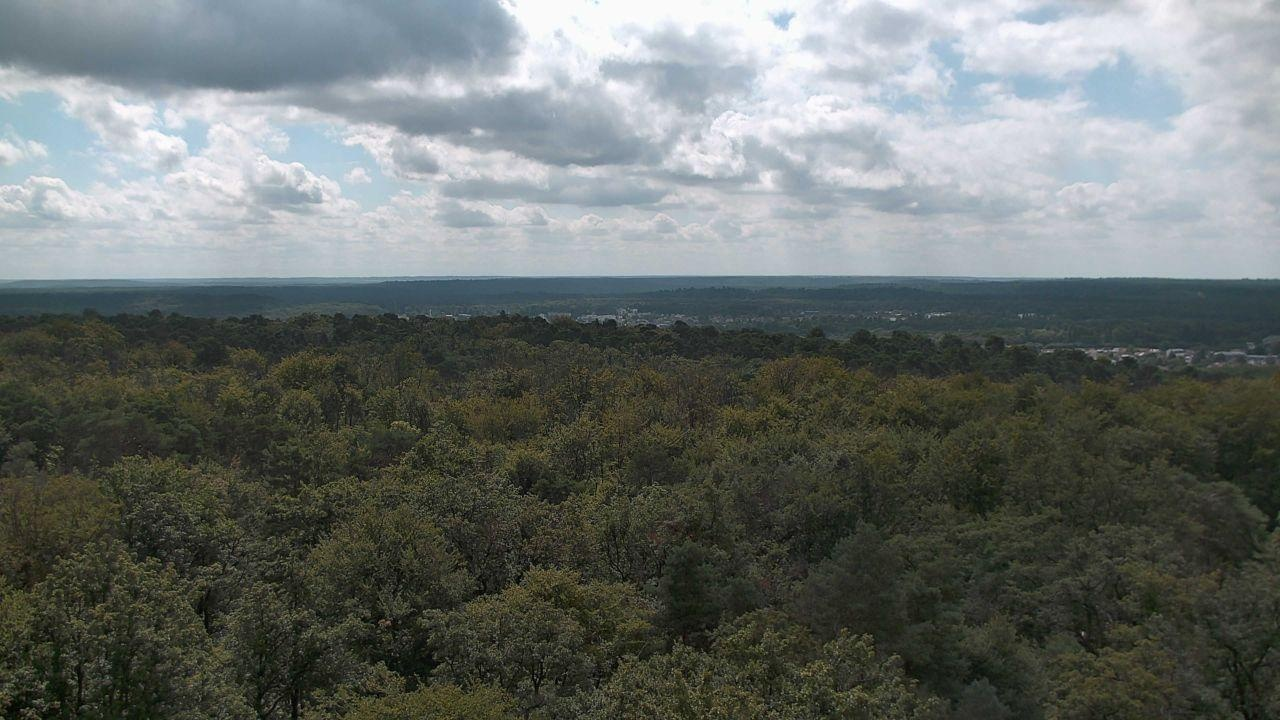
Fire: no
Smoke: no